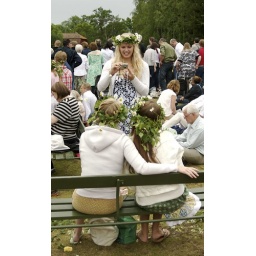
It's a tradition that girls wear a flower wreath on the Midsummer's Eve (Midsommarafton) in Sweden